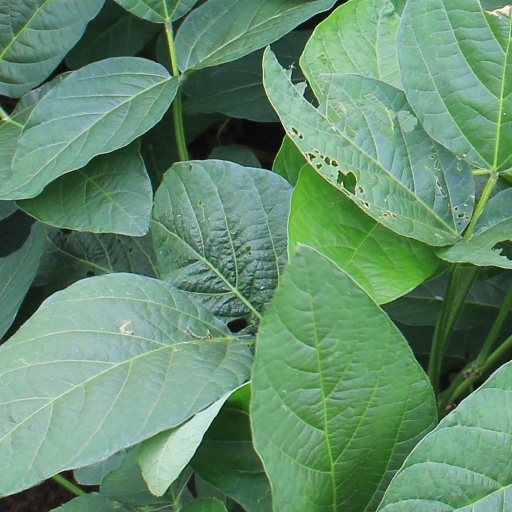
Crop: soybean